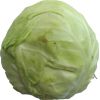
Label: Cabbage white 1